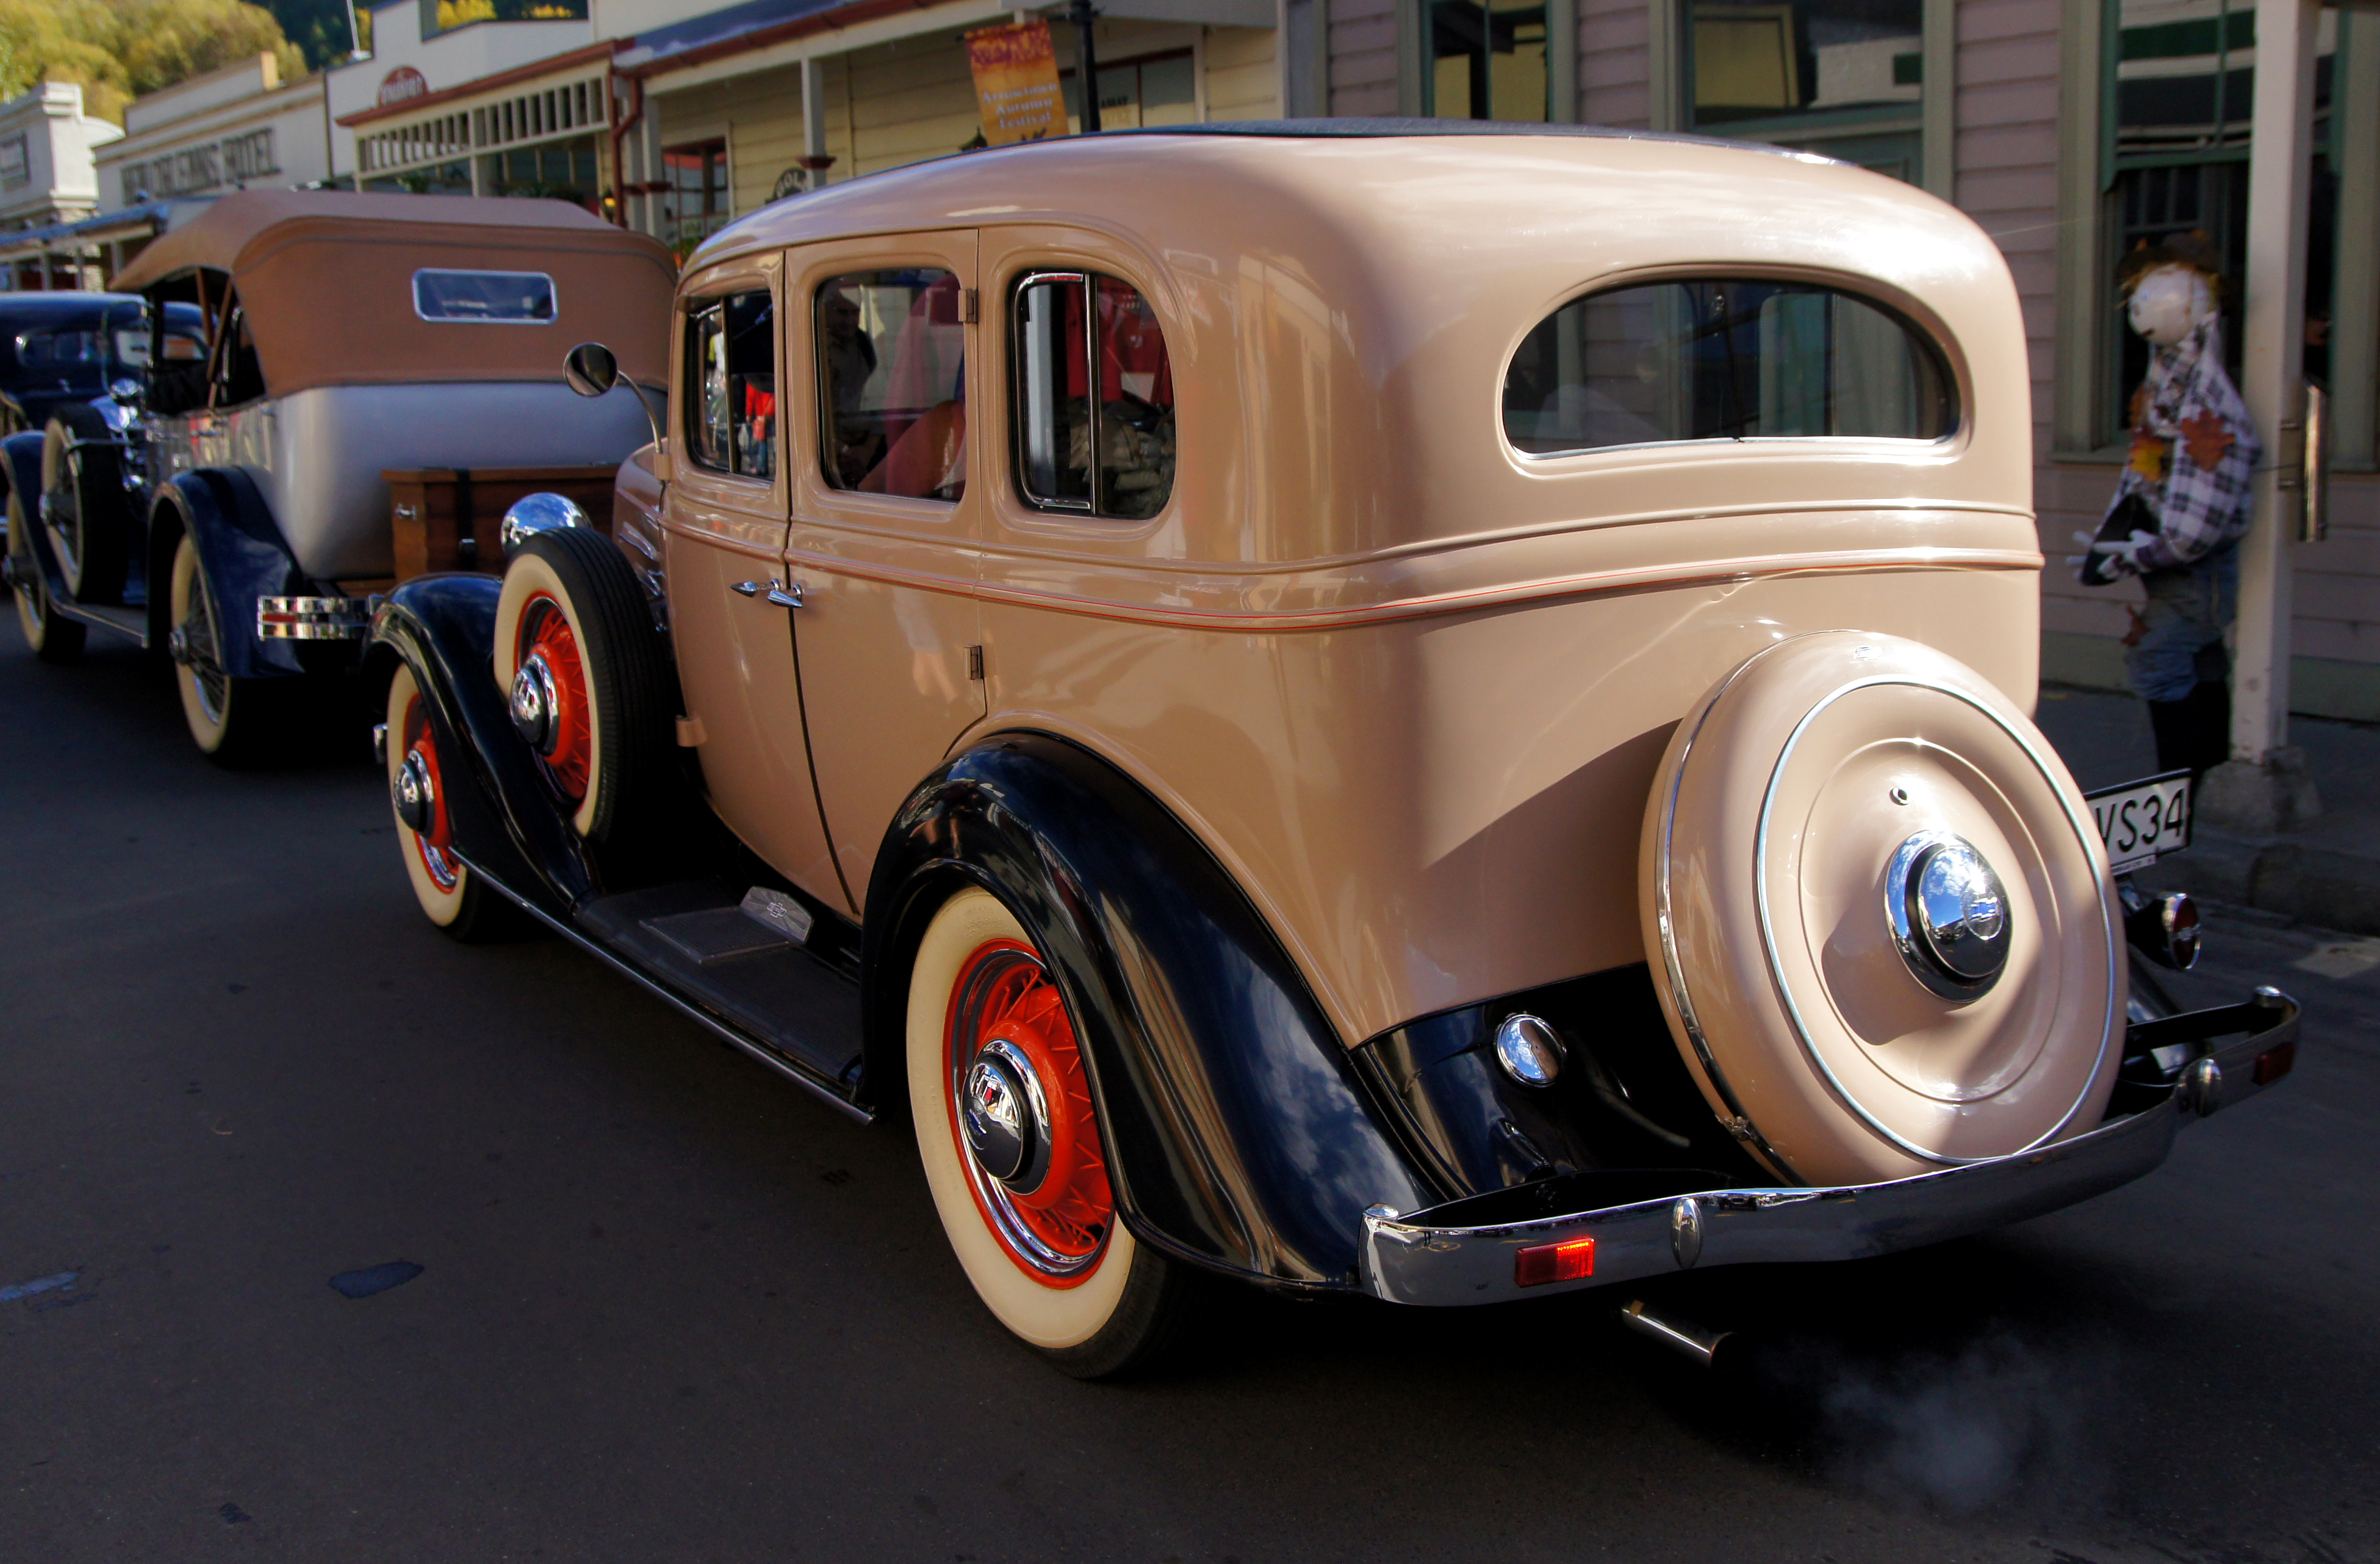
car, wheel, vehicle, classic car, motor vehicle, vintage car, ford, cars, sedan, classic, carshow, classiccars, vintagecars, autoshows, carparade, vintangecarclubs, carsrestored, arrowtownold, chevolet, antique car, hot rod, auto show, land vehicle, touring car, automobile make, compact car, luxury vehicle, chevoletwheelcover, wirespokedwheels, autumnfestivelarrowtown